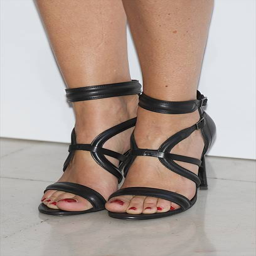
person attends the party at the embassy .